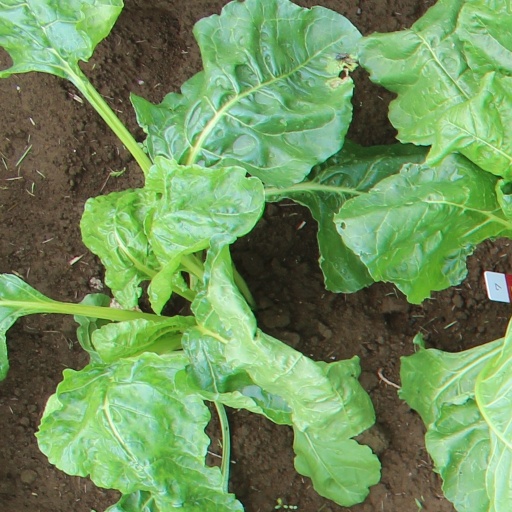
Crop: sugar beet